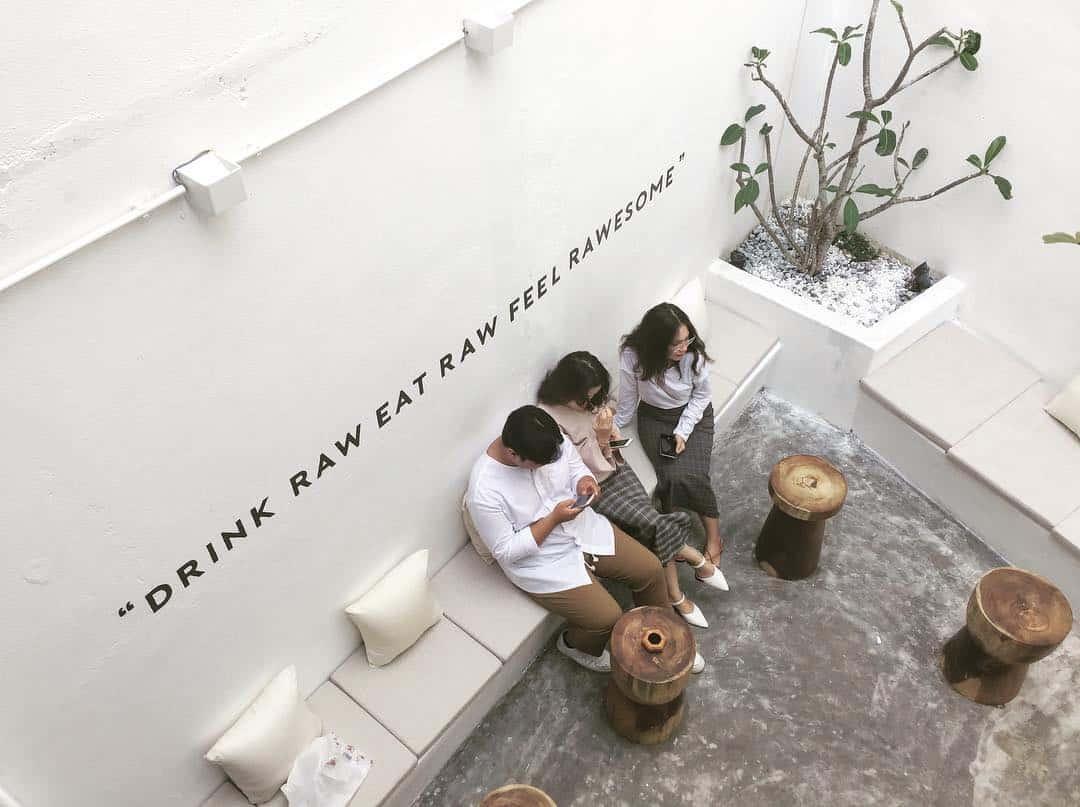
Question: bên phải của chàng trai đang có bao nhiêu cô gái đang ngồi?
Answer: bên phải chàng trai đang có hai cô gái đang ngồi